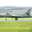
Label: airplane